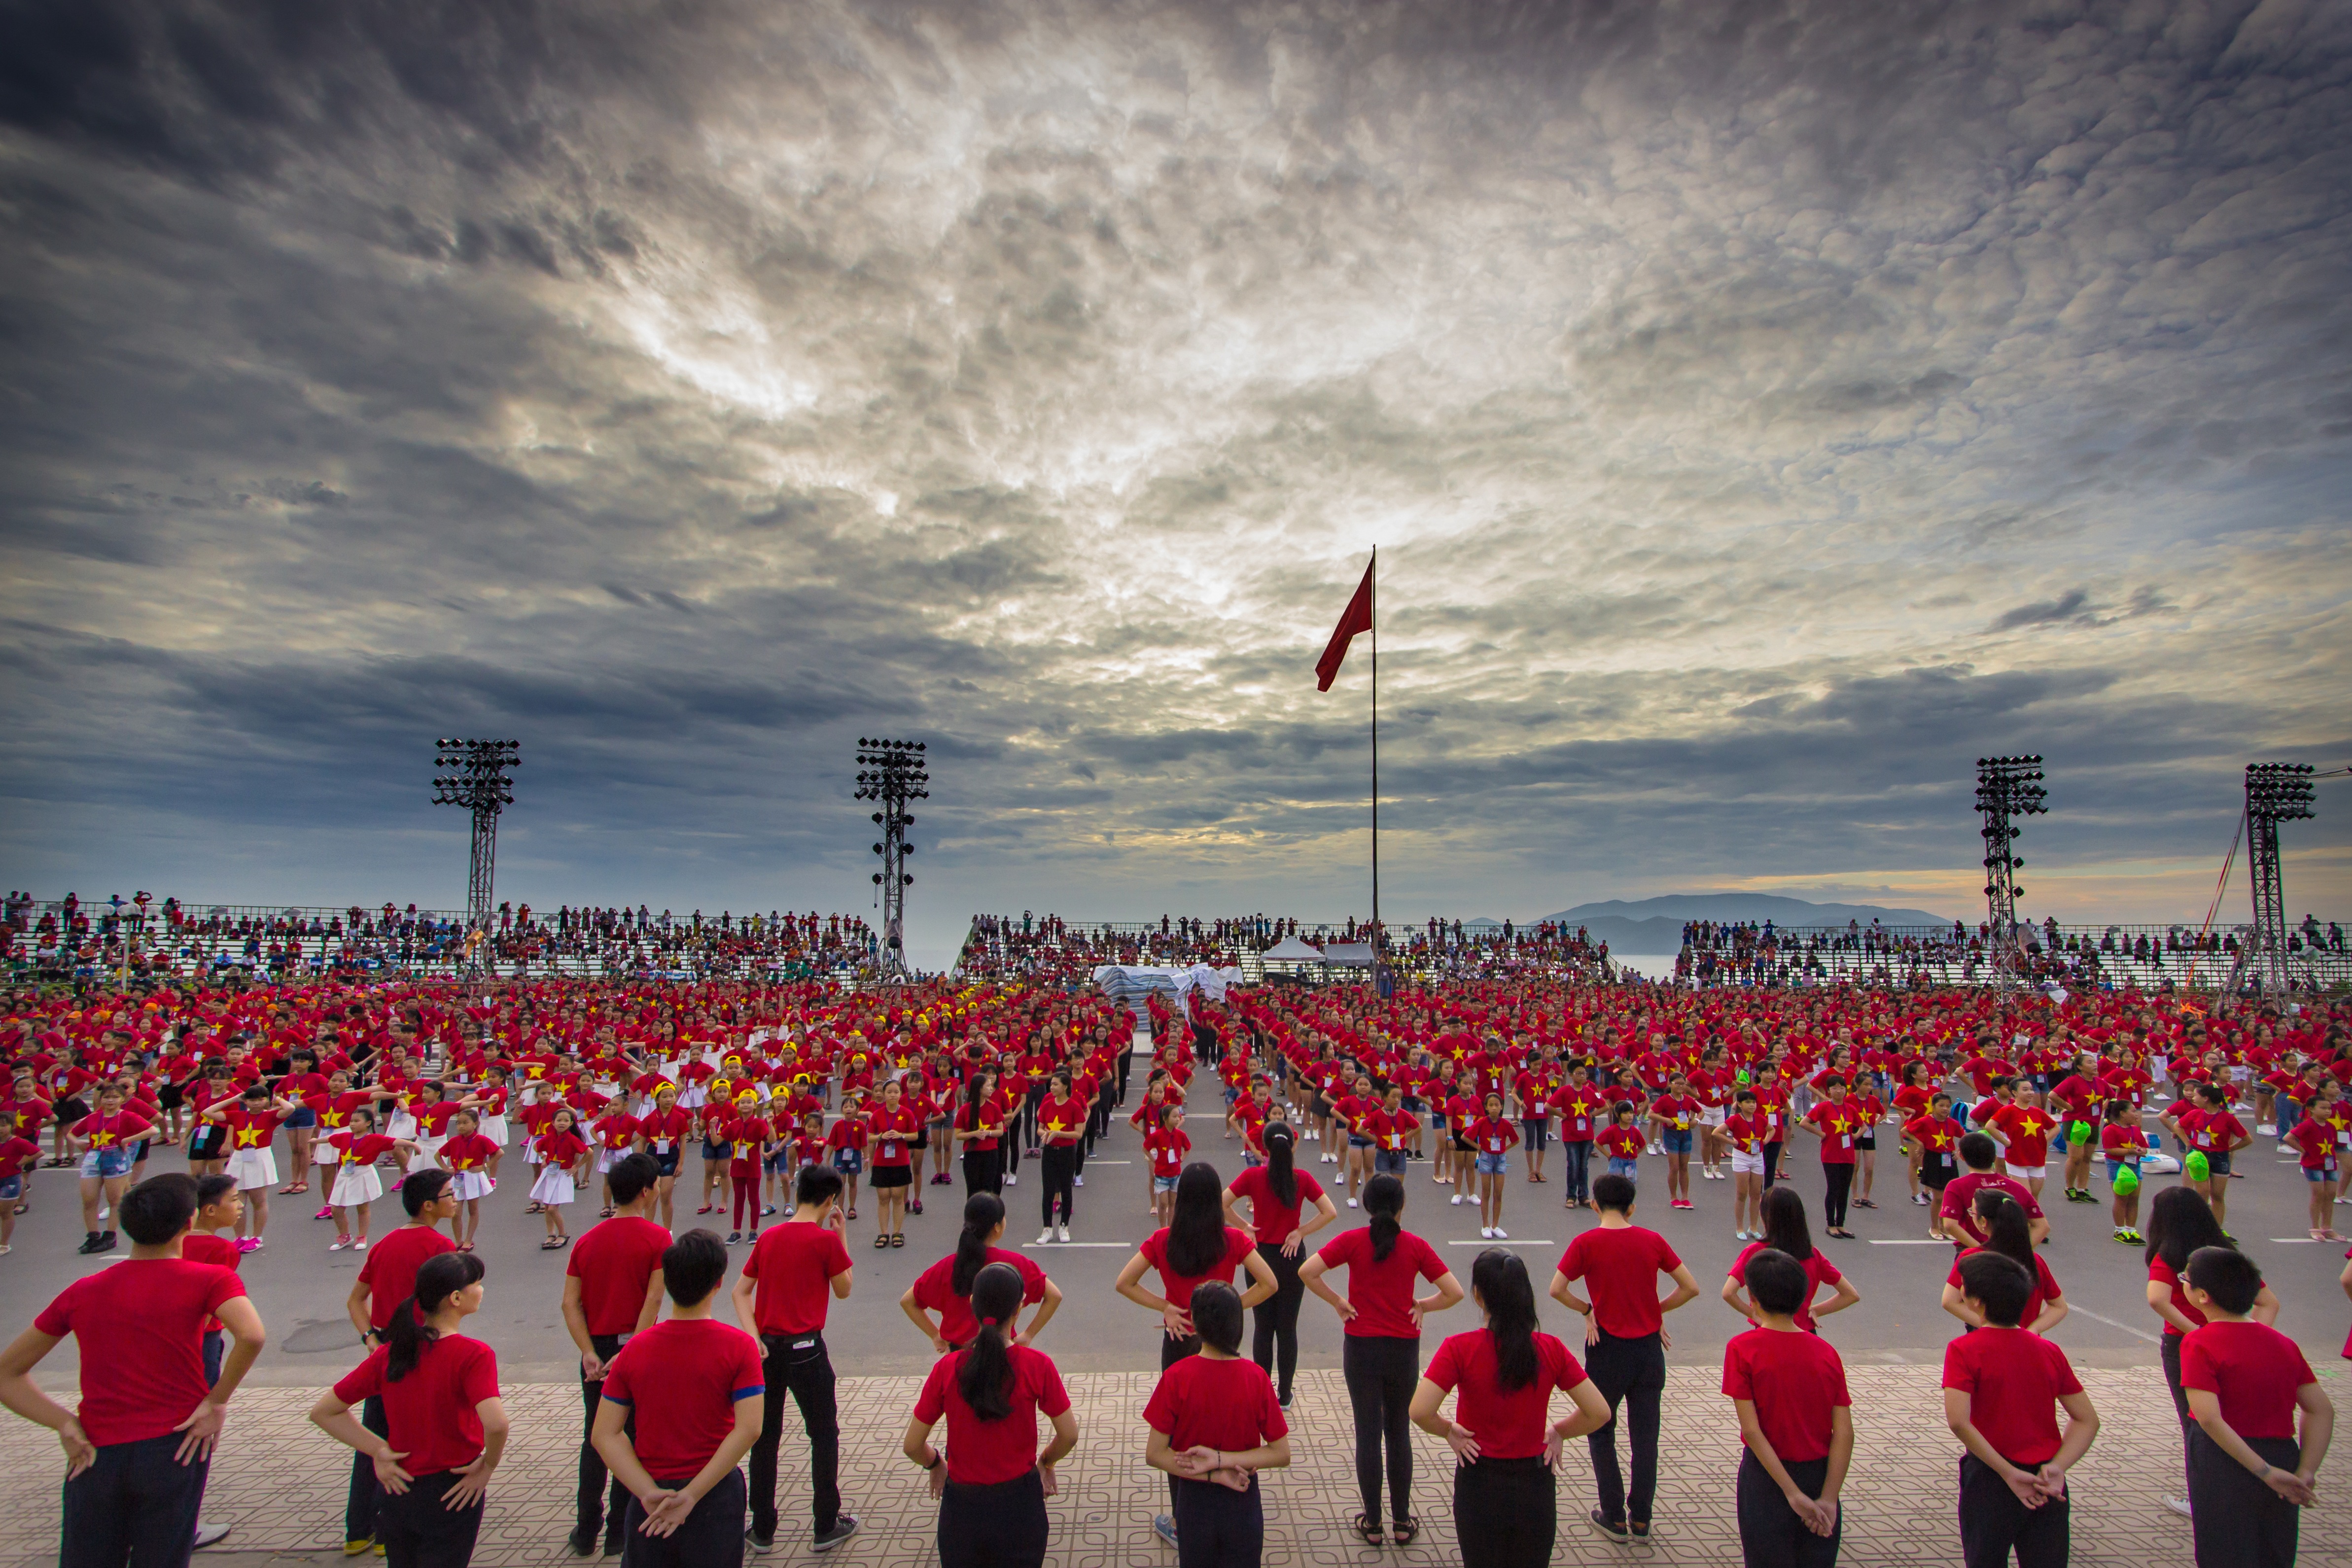
people, city, home, crowd, male, musician, electricity, page, season, stadium, write, thunderstorm, st, breast, marching, screenshot, paste